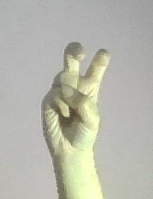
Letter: toot